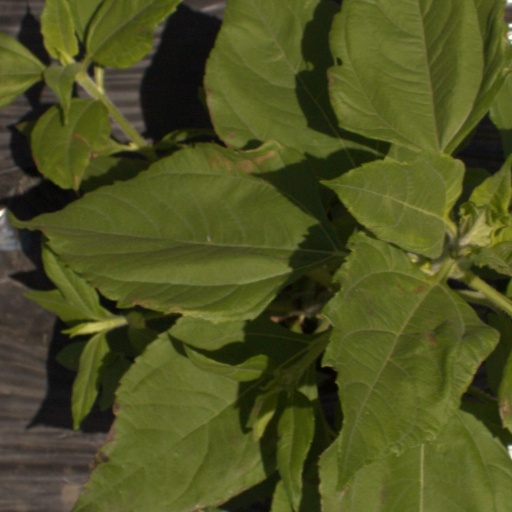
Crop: Jerusalem artichoke